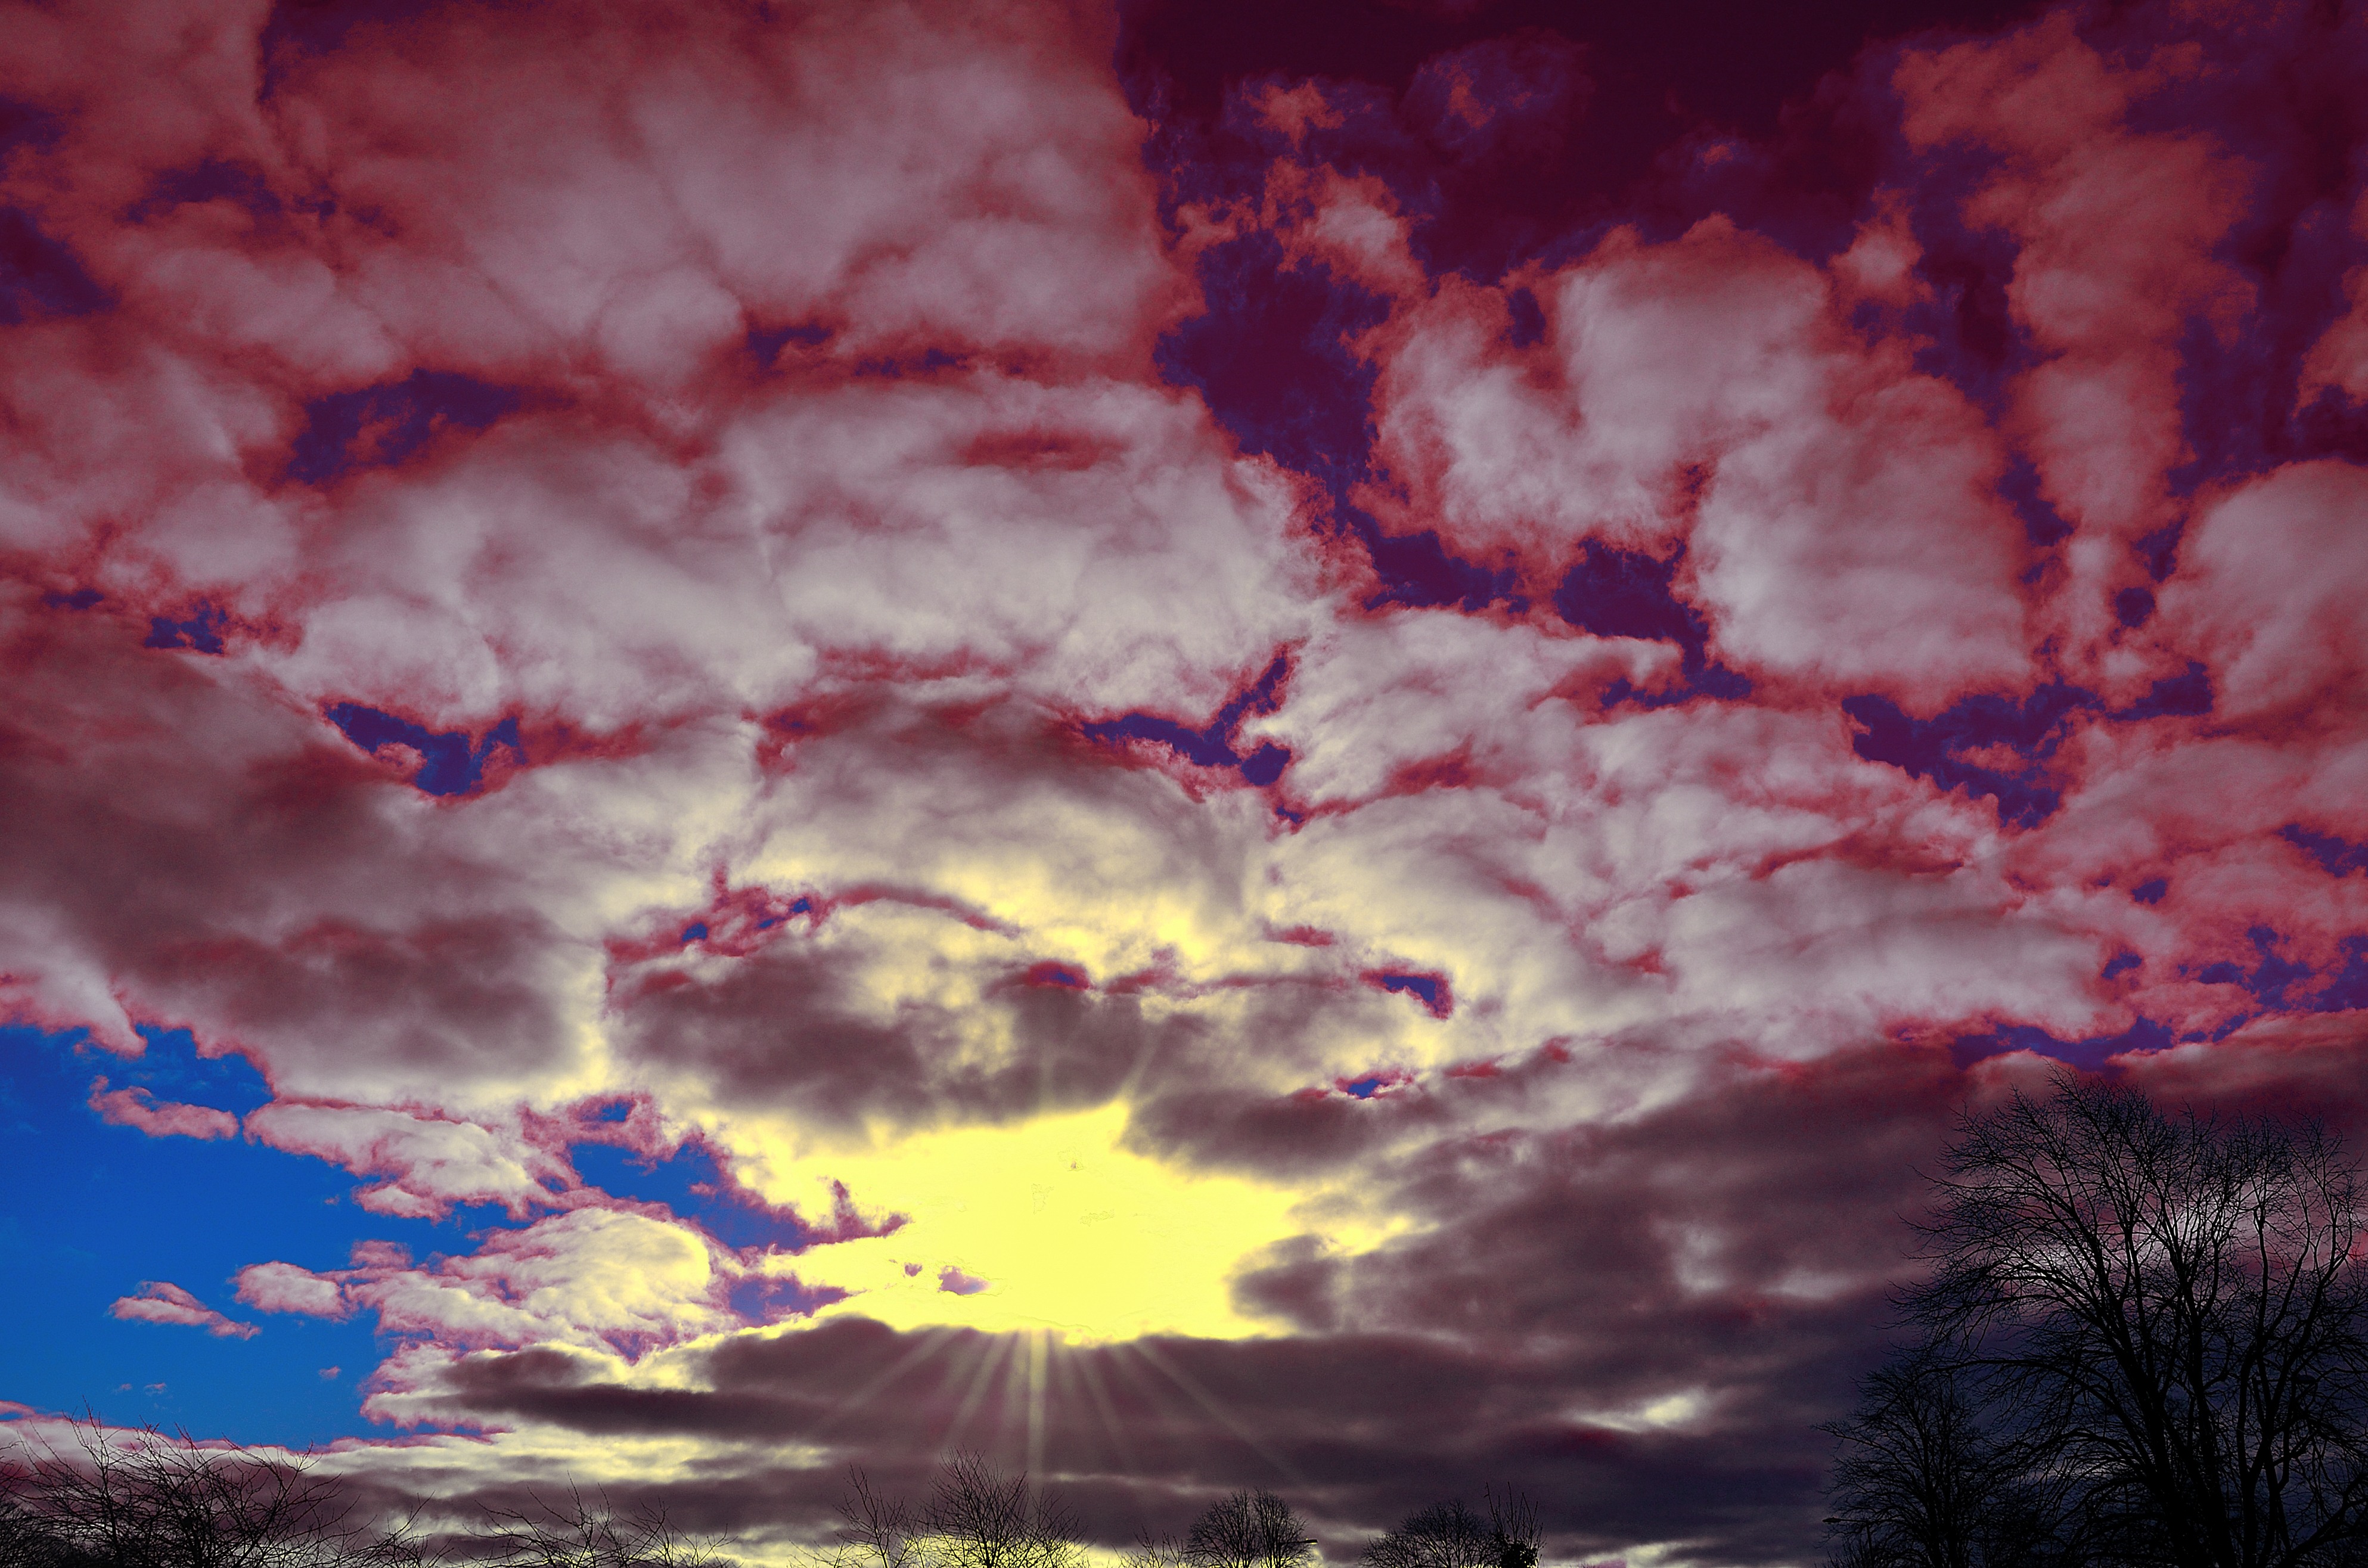
tree, nature, light, cloud, sky, sun, sunrise, sunset, sunlight, morning, flower, atmosphere, dusk, evening, red, cumulus, blue, yellow, trees, clouds, background, effect, meteorological phenomenon